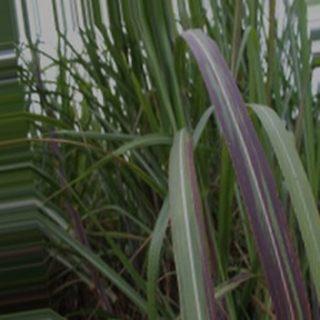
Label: sugarcane_bacterial_blight